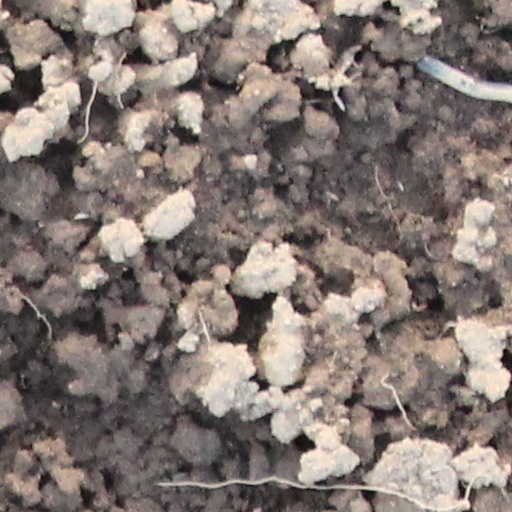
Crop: wheat